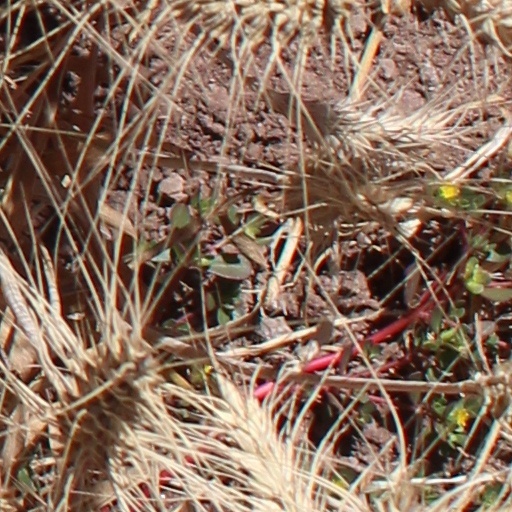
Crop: wheat